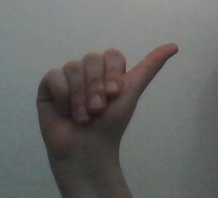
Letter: dhad